Martina Hingis

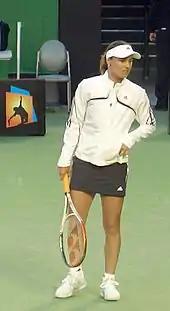
Martina Hingis at the Australian Open, 2006

In February 2005, Hingis came out of retirement and made an unsuccessful return to competition. This took place at an event in Pattaya, Thailand, where she lost to Germany's Marlene Weingärtner in the first round. After the loss, she claimed that she had no further plans to continue further and make a full-fledged comeback.